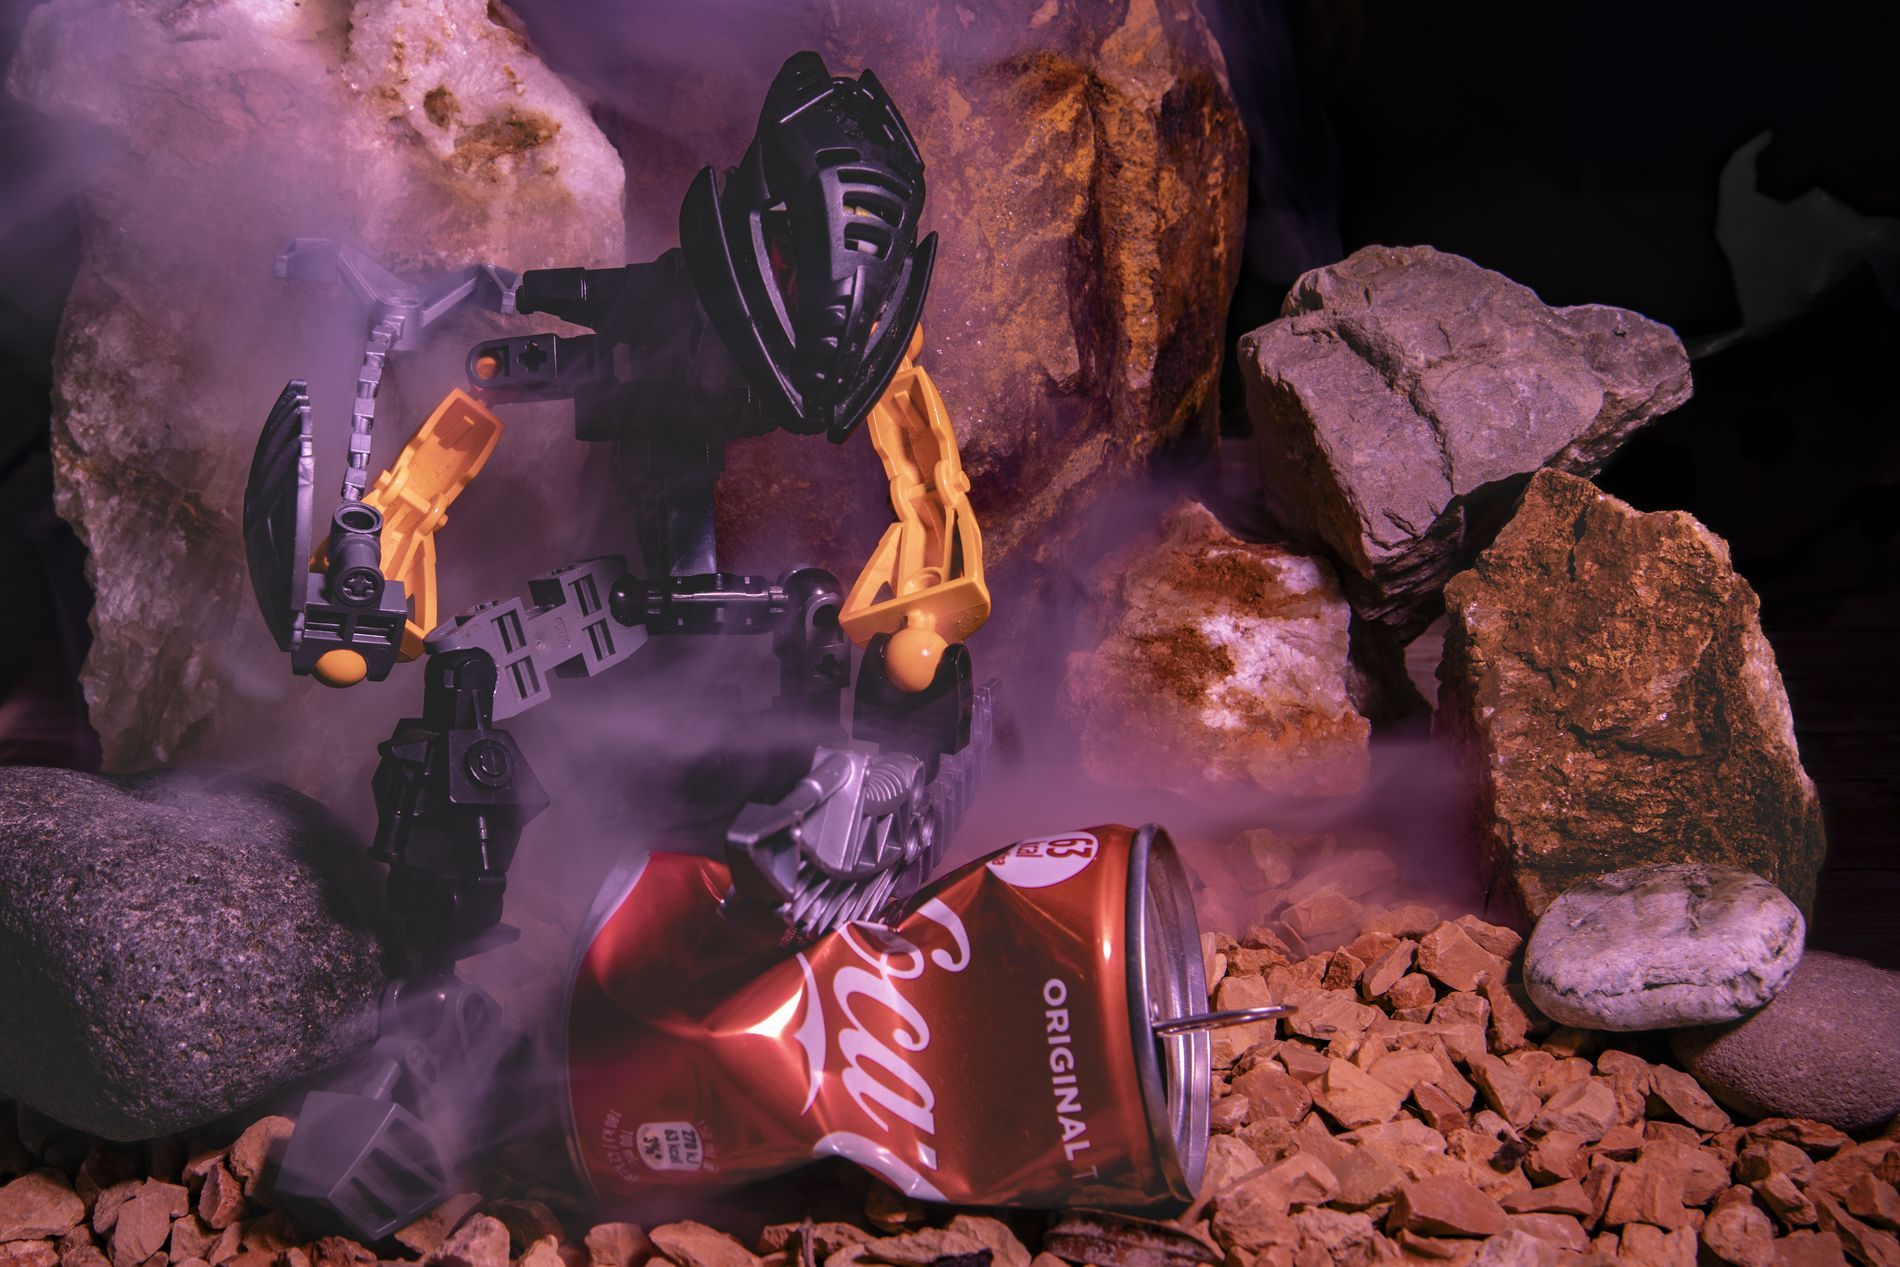
robot toy on a special mission
a robot toy crushes a coca cola can in a rocky misty setting
the image shows a toy in the shape of a robot figure among rocks crushing a coca cola can with its toy hands the figure looks like a buildable toy like bionicle the place has light mist and lighting that makes the scene look dramatic like from a sci fi or adventure movie
Labels: Rock, Can, Tin, Crystal, Rubble, Pebble Ground, black background, Bionicle Toy
Camera: Canon Canon EOS 5D Mark IV
Lens: EF24-70mm f/2.8L USM, Canon EF 24-70mm f/2.8L
Aperture: F16
Exposure: 0.8 sec
ISO: 100
Focal length: 45.0 mm